Kongsi (film)

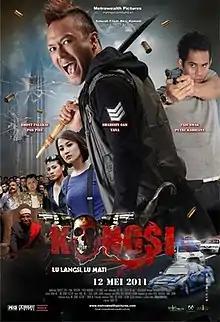
Film poster

Kongsi (English: Share) is a 2011 Malaysian Malay-language action comedy film directed by Farid Kamil. The film starring Shaheizy Sam, Fizo Omar and Yana Samsudin, tells of a murderer called Tumulak, who came to Malaysia to curb the Malaysian secret societies and relationships Tumulak with ASP Shariff. The movie was aired on May 12, 2011, and has created a record by recording a RM 1.1 million collection within 1 day of the show.